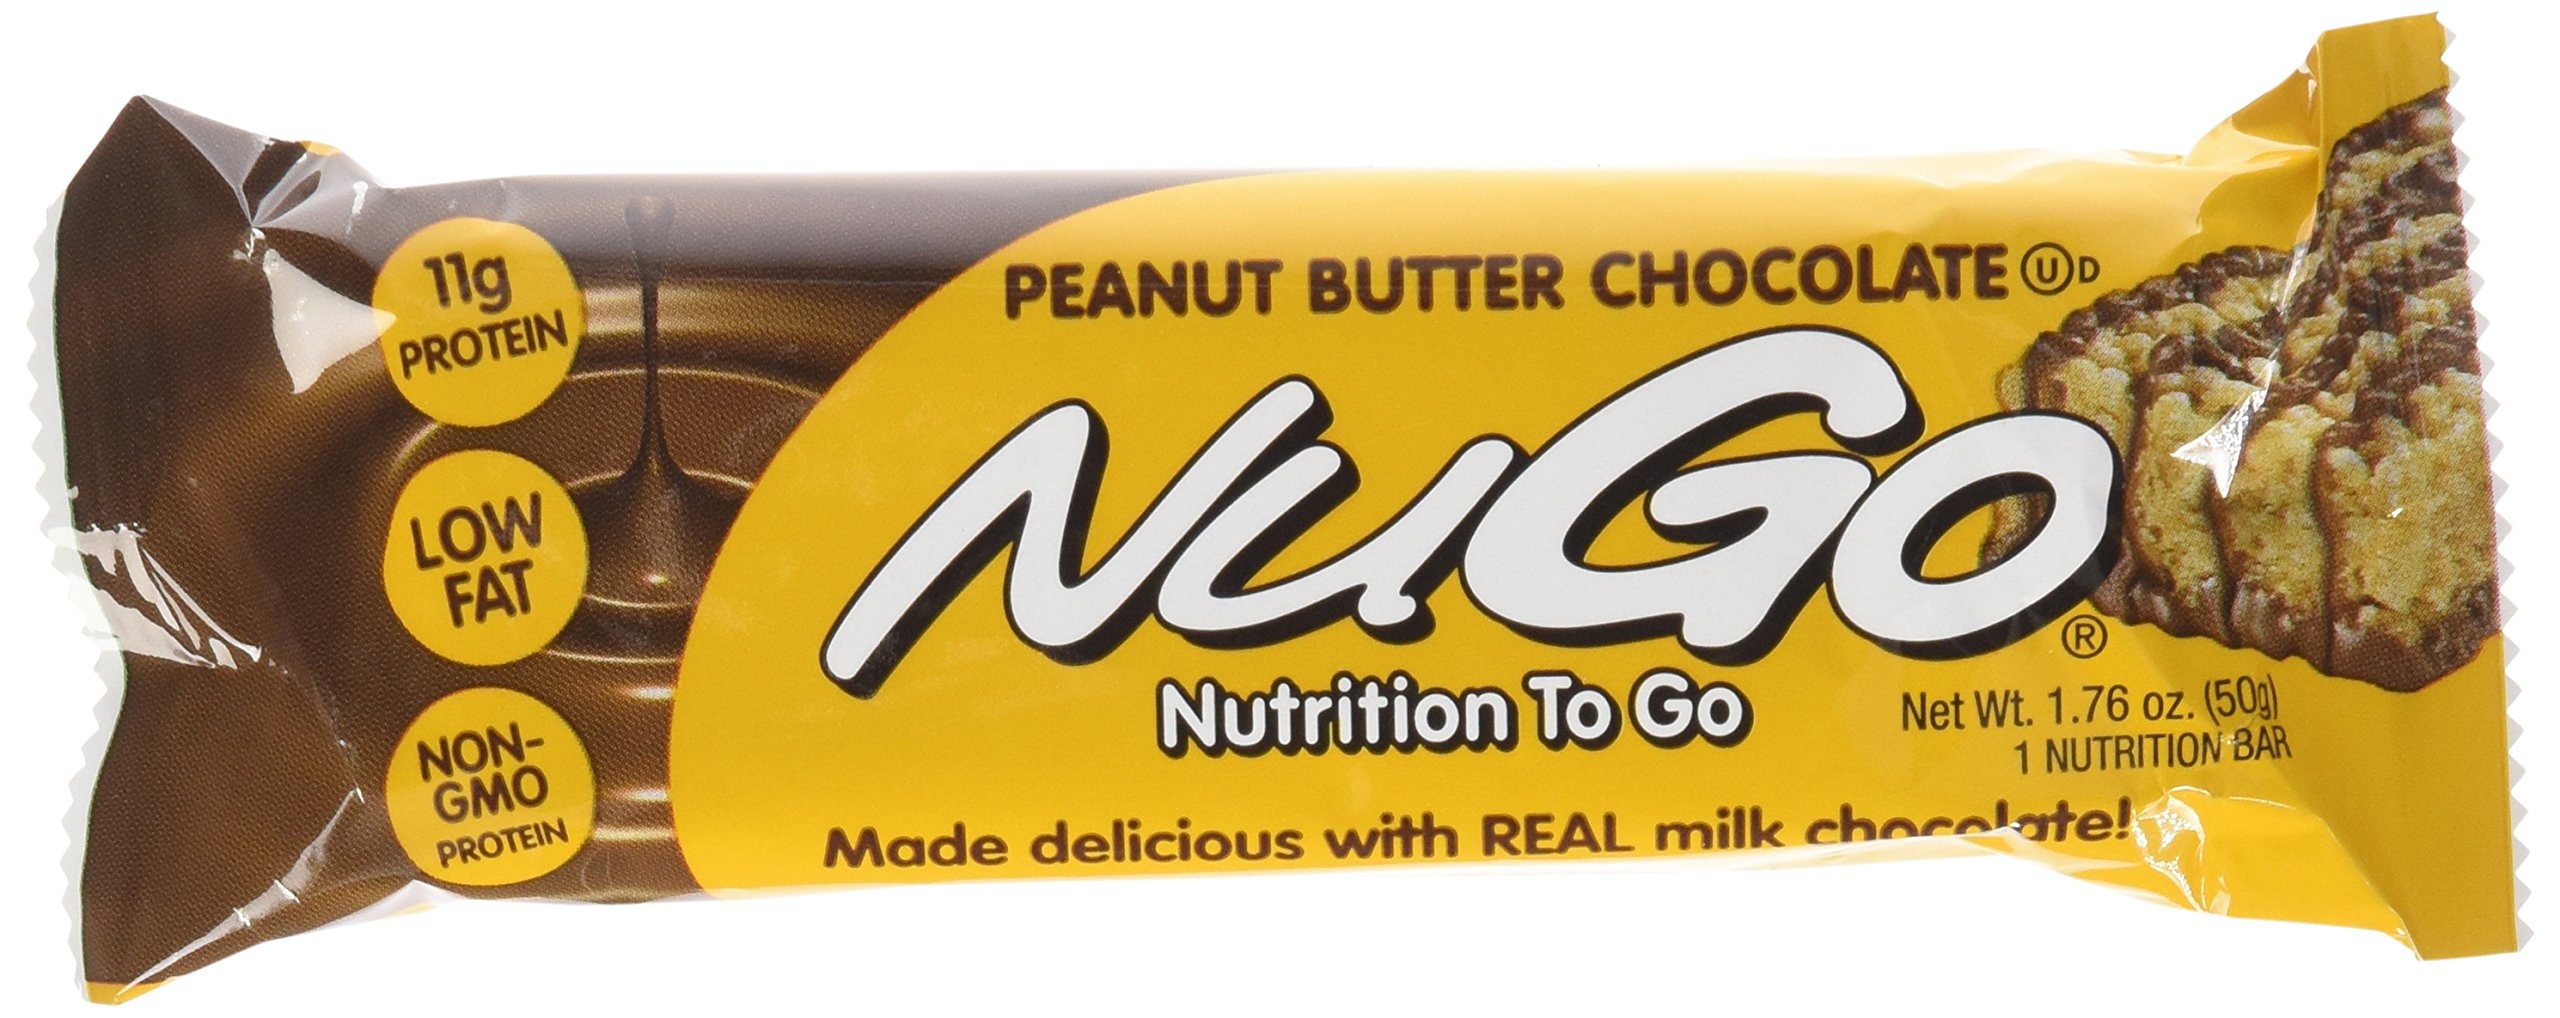
Item Name: NuGo
Product Description: NuGo Protein Bars Family Peanut Butter Chocolate 15 (1.76 oz.) bars per box
Value: 1.76
Unit: Ounce

Price: 22.09